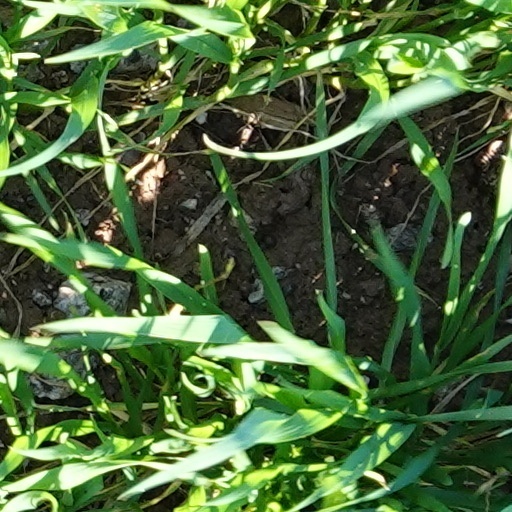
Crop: wheat